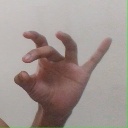
अक्षर: ओ